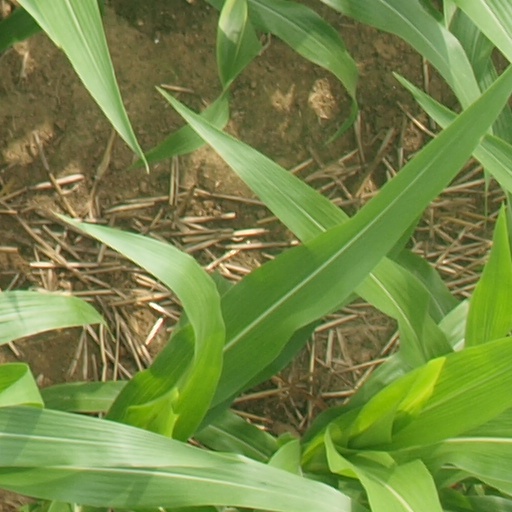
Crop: maize; corn